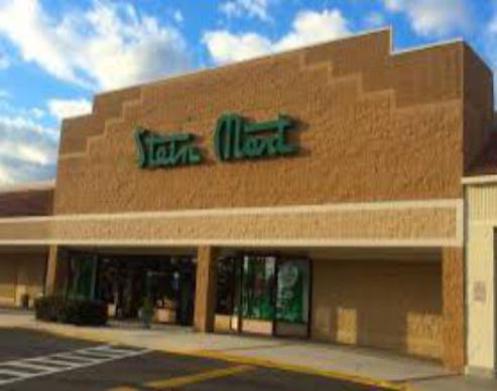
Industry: Others